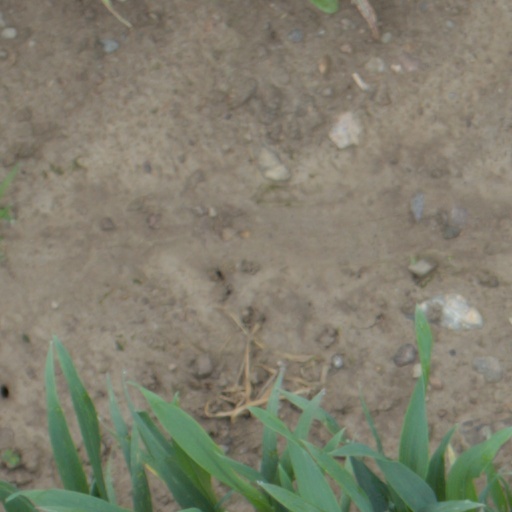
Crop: wheat